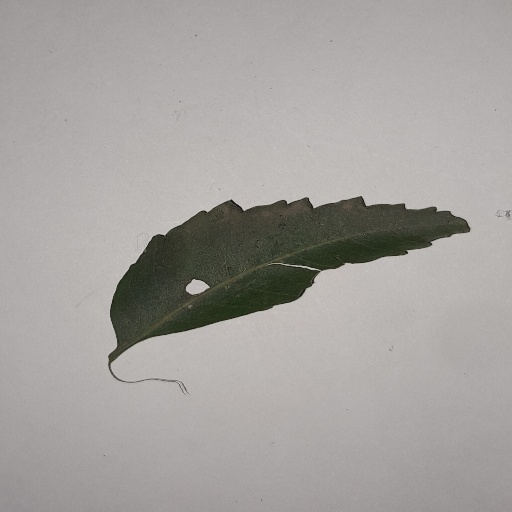
Species: Neem
Leaf condition: Shot Hole Leaf